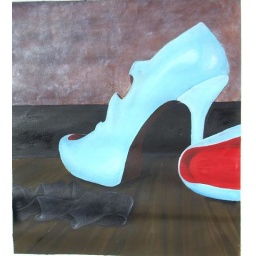
'blue shoes in corner' by bonnie rose parent